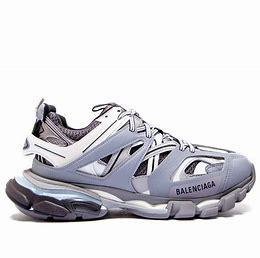
Brand: Balenciaga
Model: Track 2